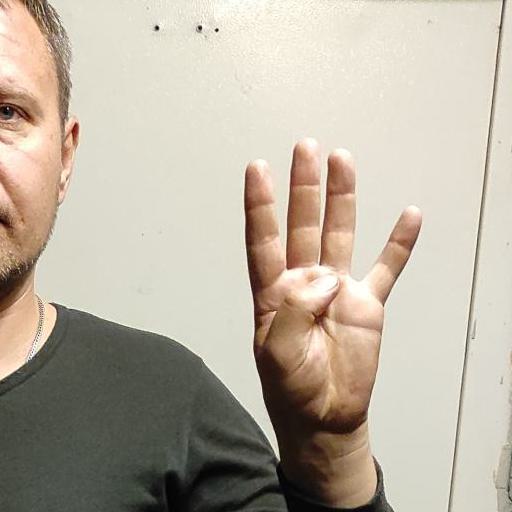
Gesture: four